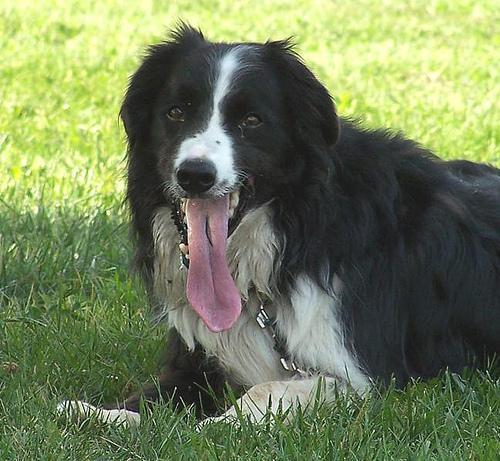
collie